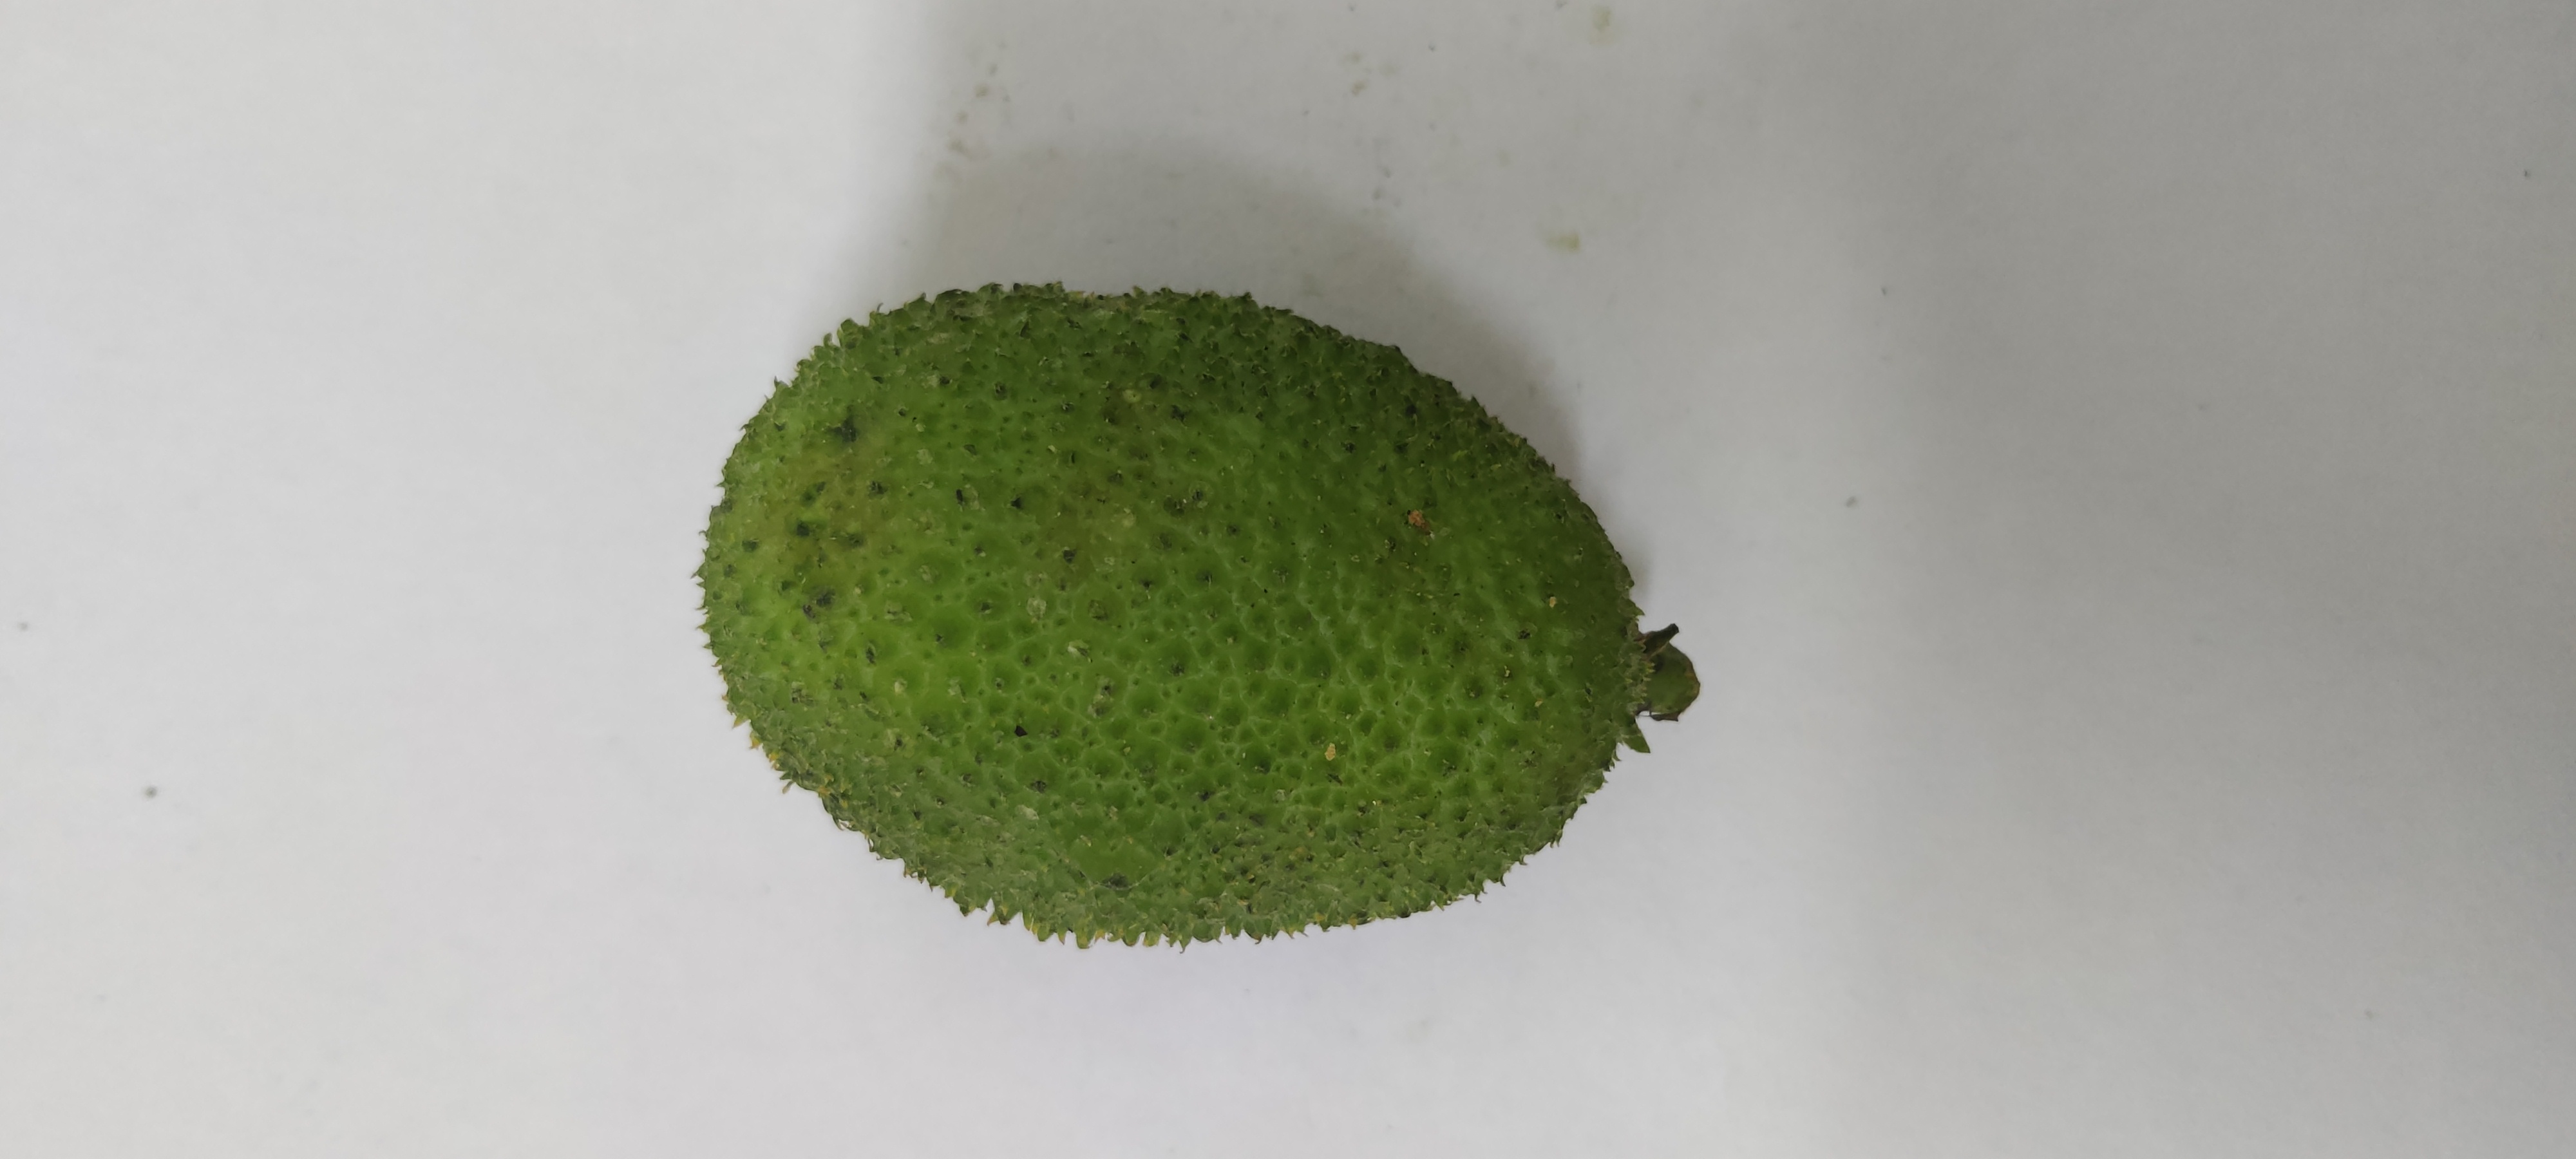
Crop: Spiny Gourd
Condition: Fresh